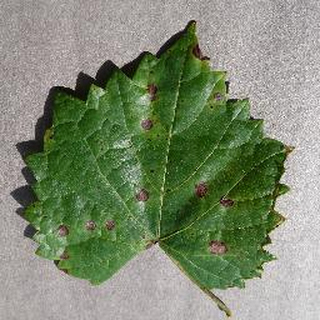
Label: grape_black_rot